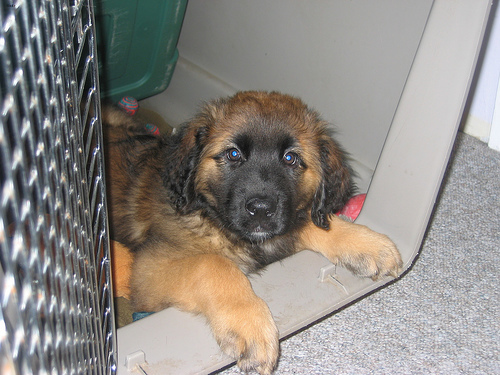
Animal: dog
Breed: leonberger